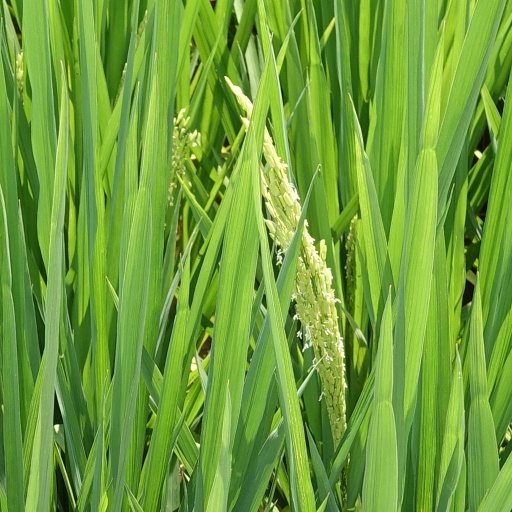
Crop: rice